The horse in Nordic mythology

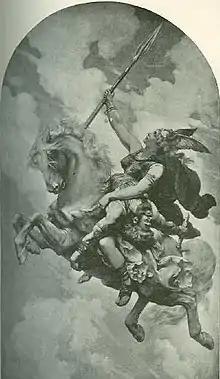
A valkyrie painted by Émile Bayard (1837-1

As in all other traditions, the horse has varying meanings in Nordic mythology. The ancient Scandinavian peoples were a mystical, horse-riding civilization, where shamanism held great importance, and it's natural that they attributed many powers to the horse. The horse is neither inherently good nor evil, as it is associated with gods and giants alike, with night (through Hrimfaxi) and day. The horse is a central mediator in Nordic society, and may have played an intermediary role between wild and domestic animals, since large herds of wild horses were still to be found, at least until the 10th century. It could be ridden across plains as easily as over mountainous terrain, a feature that may have contributed to its special place in the founding texts.